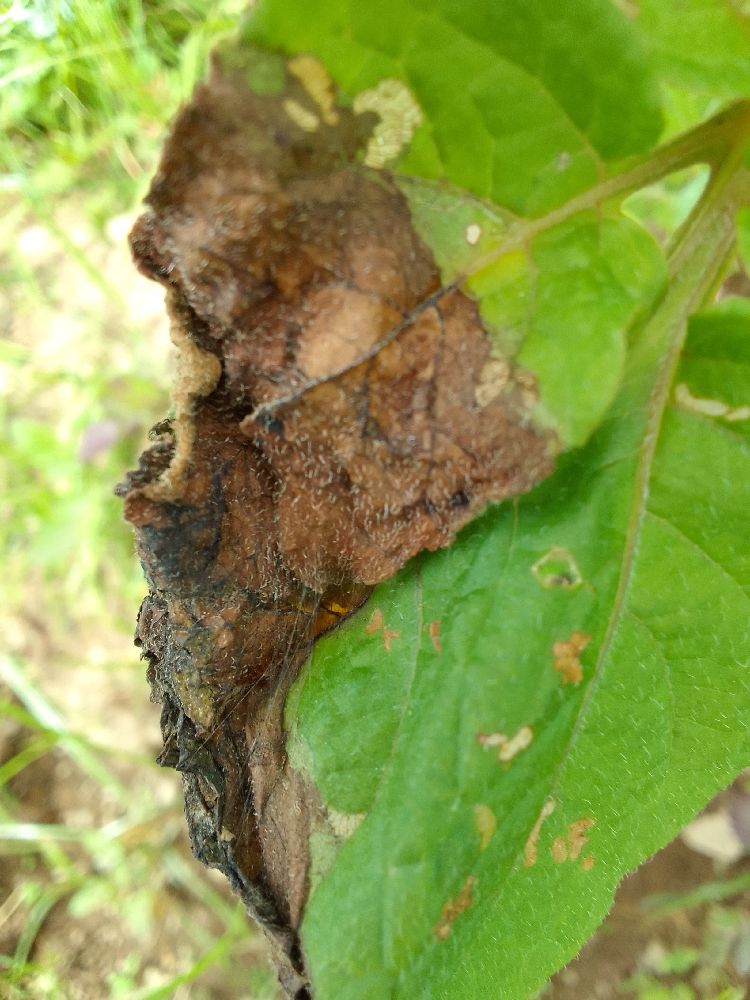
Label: Late blight